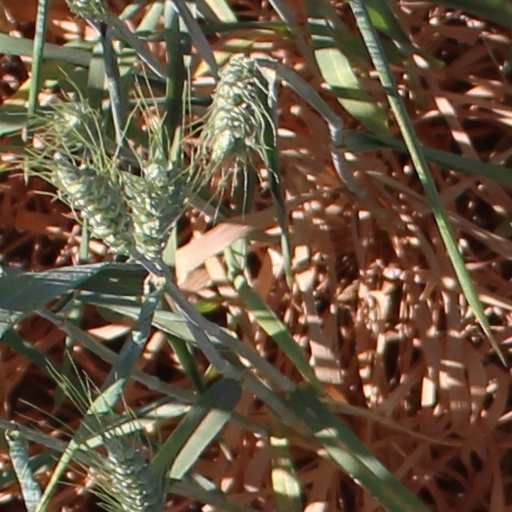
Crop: wheat